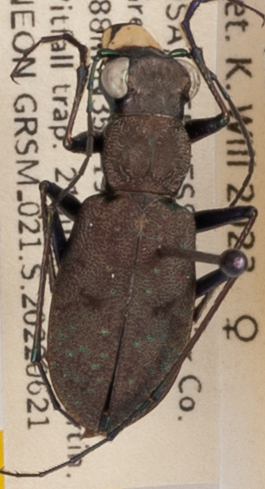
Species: Cylindera unipunctata
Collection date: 2022-06-21
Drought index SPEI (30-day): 0.168
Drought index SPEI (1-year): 0.668
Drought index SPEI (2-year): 1.13